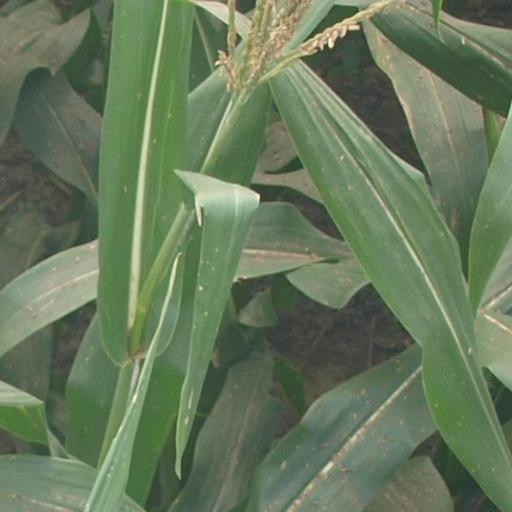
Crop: maize; corn